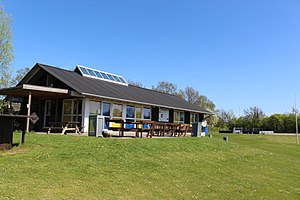
Boldklubben Syd af 1972
BS72 klubhus
BS72 klubhus
Boldklubben Syd af 1972 er en idrætsforening i Albertslund Kommune, nærmere bestemt Albertslund Syd.